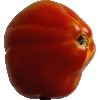
Label: Tomato 1